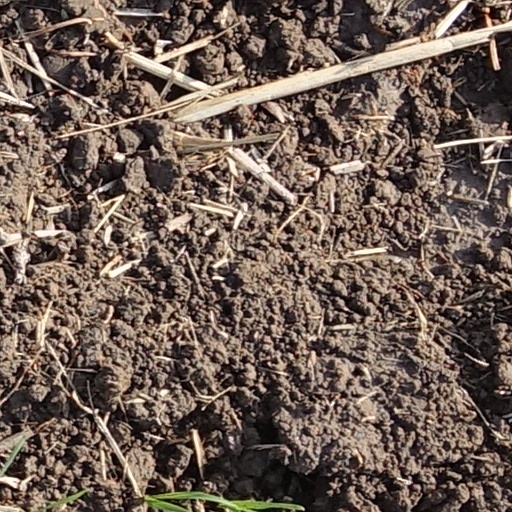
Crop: wheat